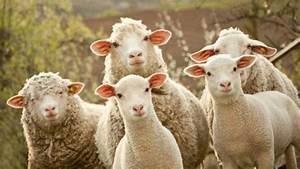
sheep